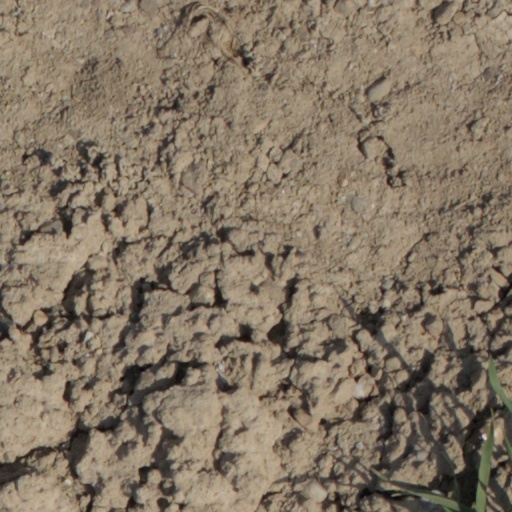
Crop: wheat